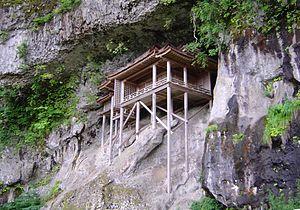
Le Nageiredo, dans le temple de Mitoku-san, dans la Préfecture de Tottori, au Japon. 日本語: 投入堂（なげいれどう）, 三徳山三仏寺, 鳥取.
Le mont Mitoku est une montagne située à Misasa dans la préfecture de Tottori au Japon. Culminant à une altitude de 900 m, le mont Mitoku est connu depuis l'Antiquité comme un lieu de signification à la fois religieuse et de beauté pittoresque. La montagne abrite le Sanbutsu-ji, un temple historiquement significatif désigné important trésor du Japon en 1952.
Le Sanbutsu-ji est un temple bouddhiste situé dans la ville de Misasa, préfecture de Tottori au Japon. Le nageire-dō du Sanbutsu-ji, construit à l'époque de Heian est désigné trésor national du Japon.
Tottori est une préfecture du Japon située au nord de la région de Chūgoku.
Le nombre de sanctuaires shinto au Japon est estimé aujourd'hui à plus de 150 000. Les sanctuaires à structure unique sont les plus communs. Les bâtiments des sanctuaires peuvent également compter des oratoires, des salles de purification, des salles d'offrandes appelées heiden, une salle de danse, des lanternes de pierre ou de fer, des murs ou des clôtures, des toriis et autres édifices. Le terme « trésor national » est utilisé au Japon pour désigner les biens culturels importants les plus précieux depuis 1897.
Cette liste présente les structures du Japon datant de l'époque de Heian qui sont désignées biens culturels importants.